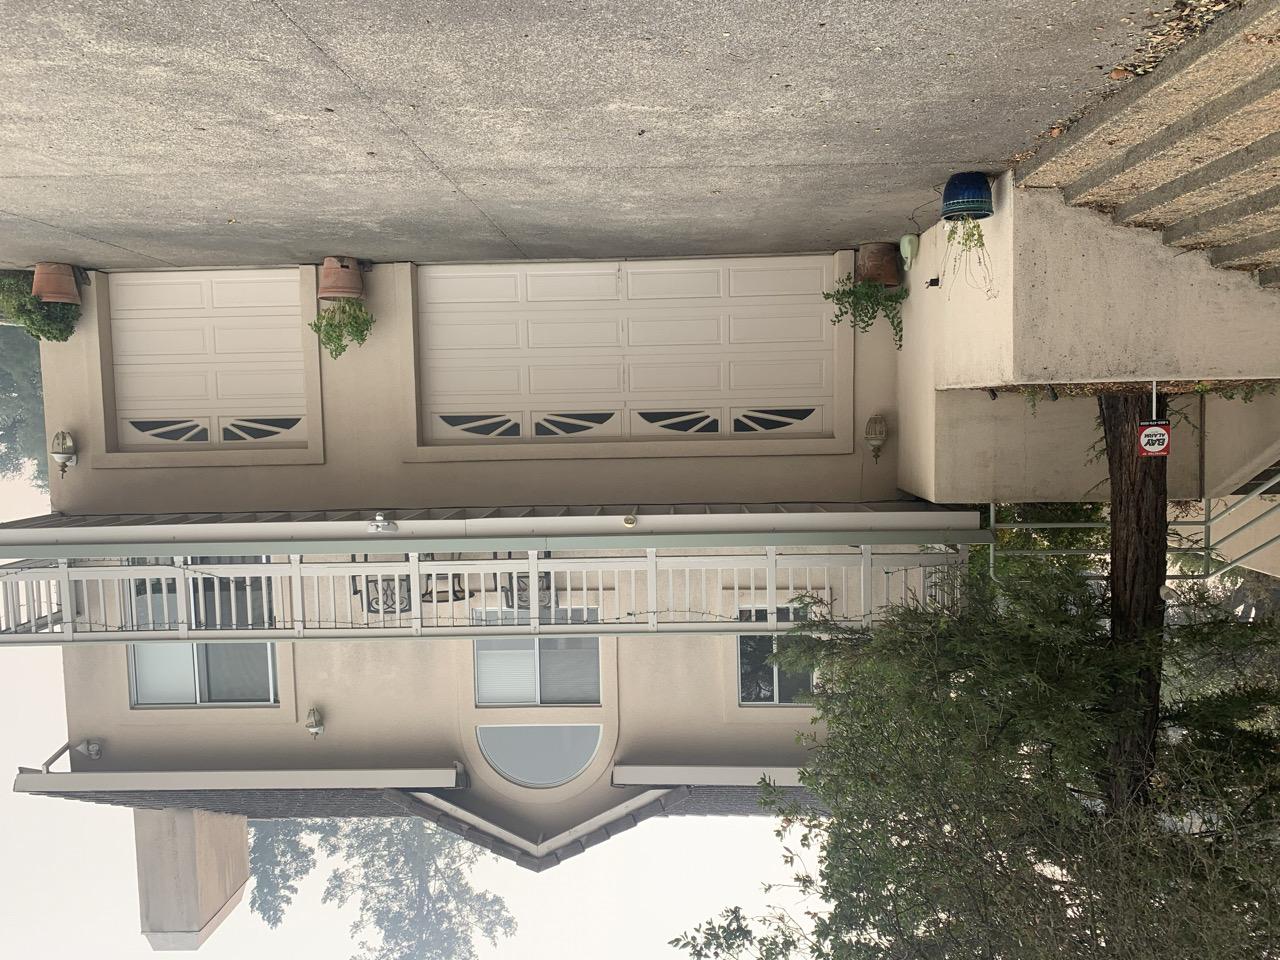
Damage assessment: no_damage